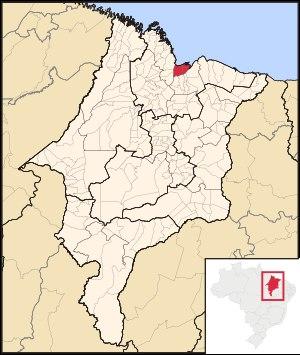
La microrégion de l'agglomération urbaine de São Luís est l'une des six microrégions qui subdivisent le nord de l'État du Maranhão au Brésil.